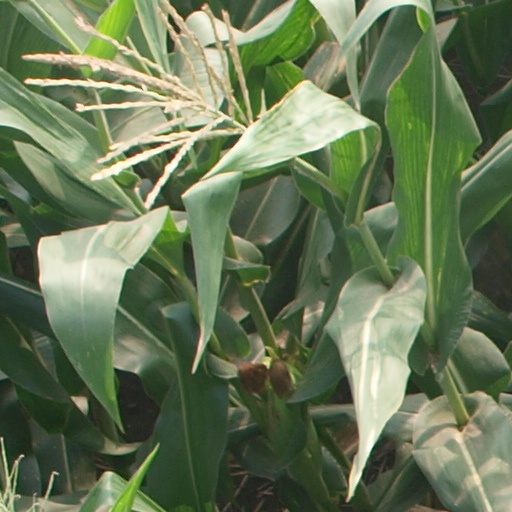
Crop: maize; corn